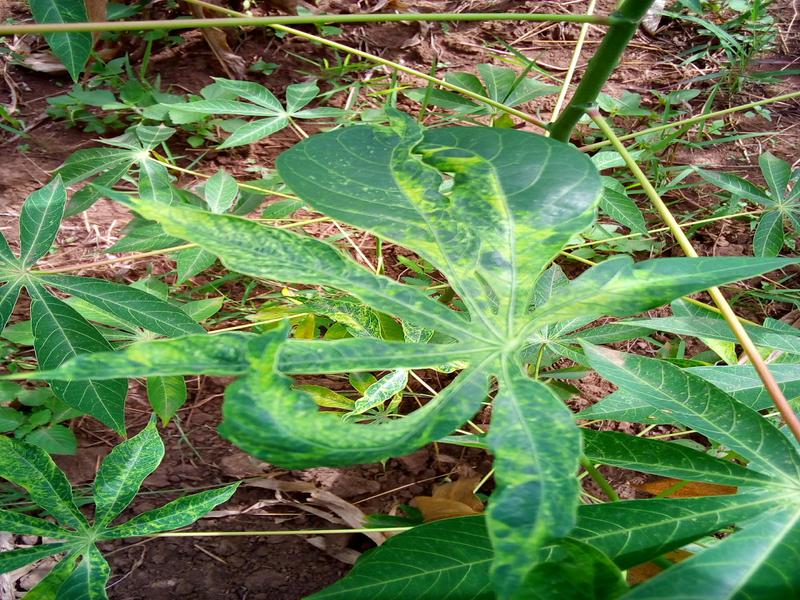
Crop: cassava
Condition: mosaic_disease